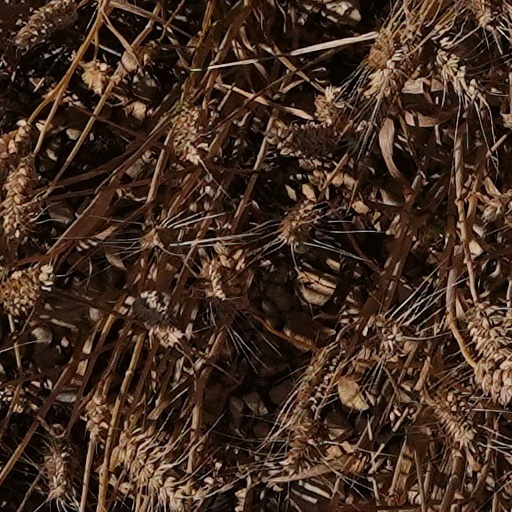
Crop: wheat